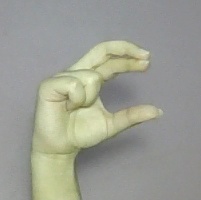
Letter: thal